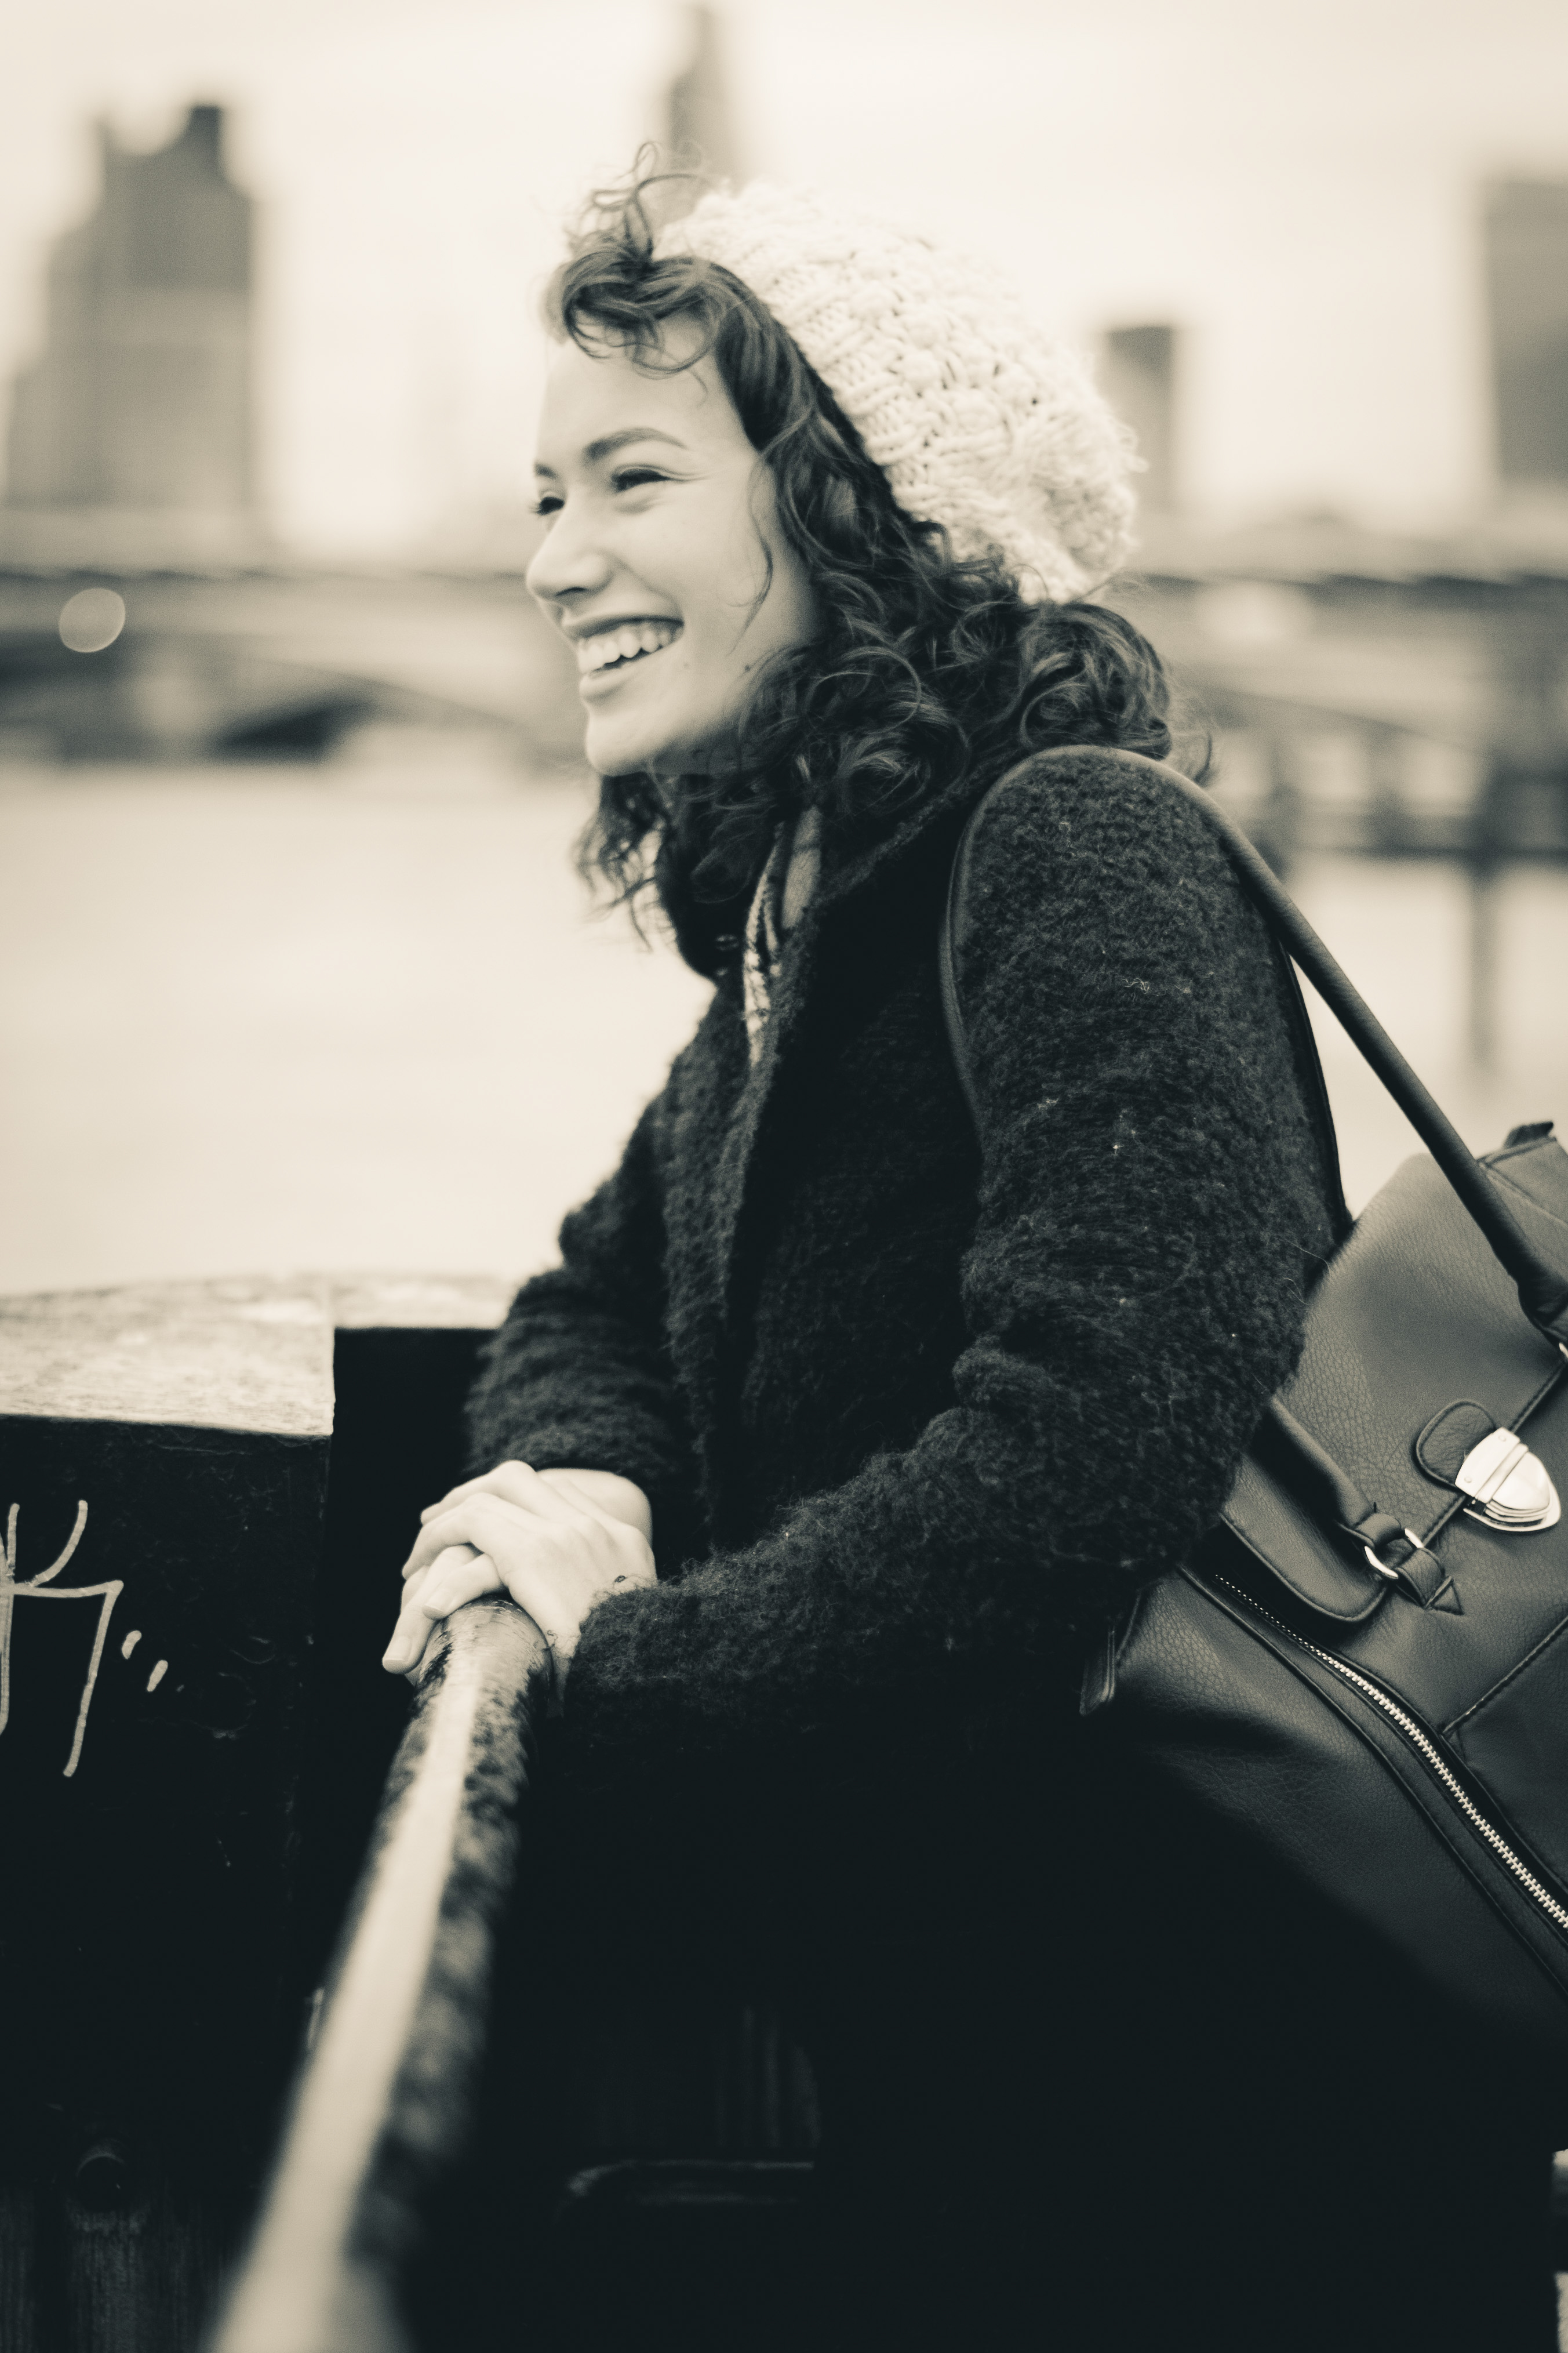
person, black and white, girl, woman, white, photography, fur, portrait, model, sitting, fashion, clothing, black, monochrome, lady, smile, laughing, fun, dress, happy, happiness, glasses, photograph, beauty, joy, outfit, photo shoot, monochrome photography, portrait photography, human positions